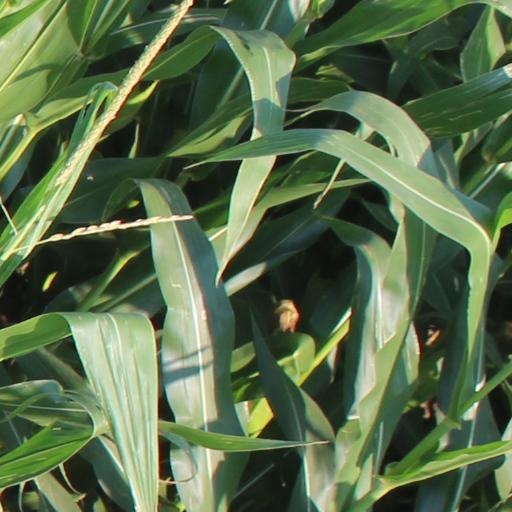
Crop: maize; corn